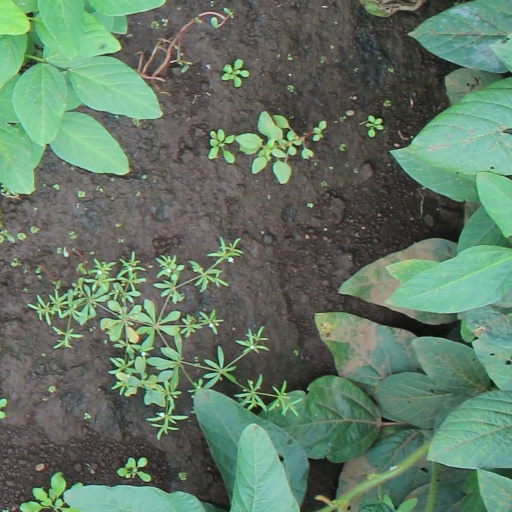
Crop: soybean